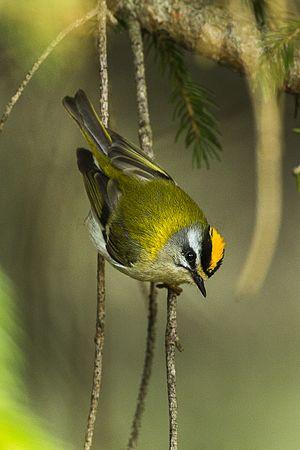
Les Salins-d'Hyères sont une zone de marais salants situés sur les côtes de la mer Méditerranée, sur le territoire de la commune de Hyères, dans le département du Var et de la région Provence-Alpes-Côte d'Azur. Constituant l'un des espaces naturels les plus remarquables du rivage méditerranéen, ils ont été, jusqu'en 1995, utilisés pour la production du sel.